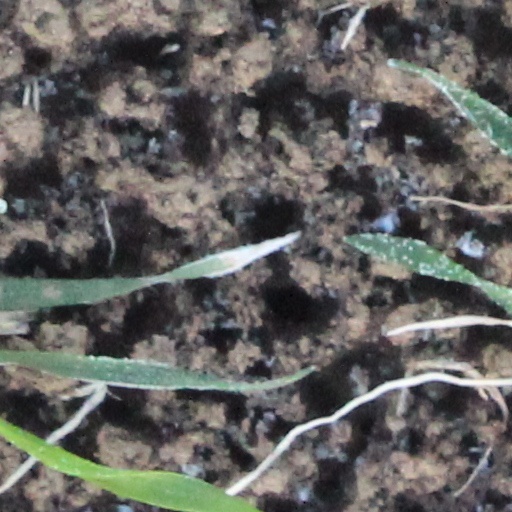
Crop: wheat